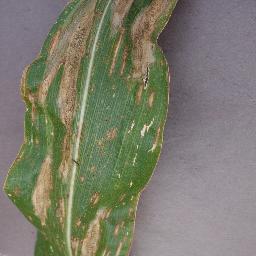
Label: Corn___Northern_Leaf_Blight